National Semiconductor

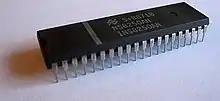
The National Semiconductor 8250 UART chip, one of the most prolific and most cloned UART chips due to its presence in the first IBM Personal Computer

Peter Sprague, Pierre Lamond and the affectionately called Charlie Sporck worked hand-in-hand, with support of the board of directors to transform the company into a multinational and world-class semiconductor concern. Immediately after becoming CEO, Sporck started a historic price war among semiconductor companies, which then trimmed the number of competitors in the field. Among the casualties to exit the semiconductor business were General Electric and Westinghouse.